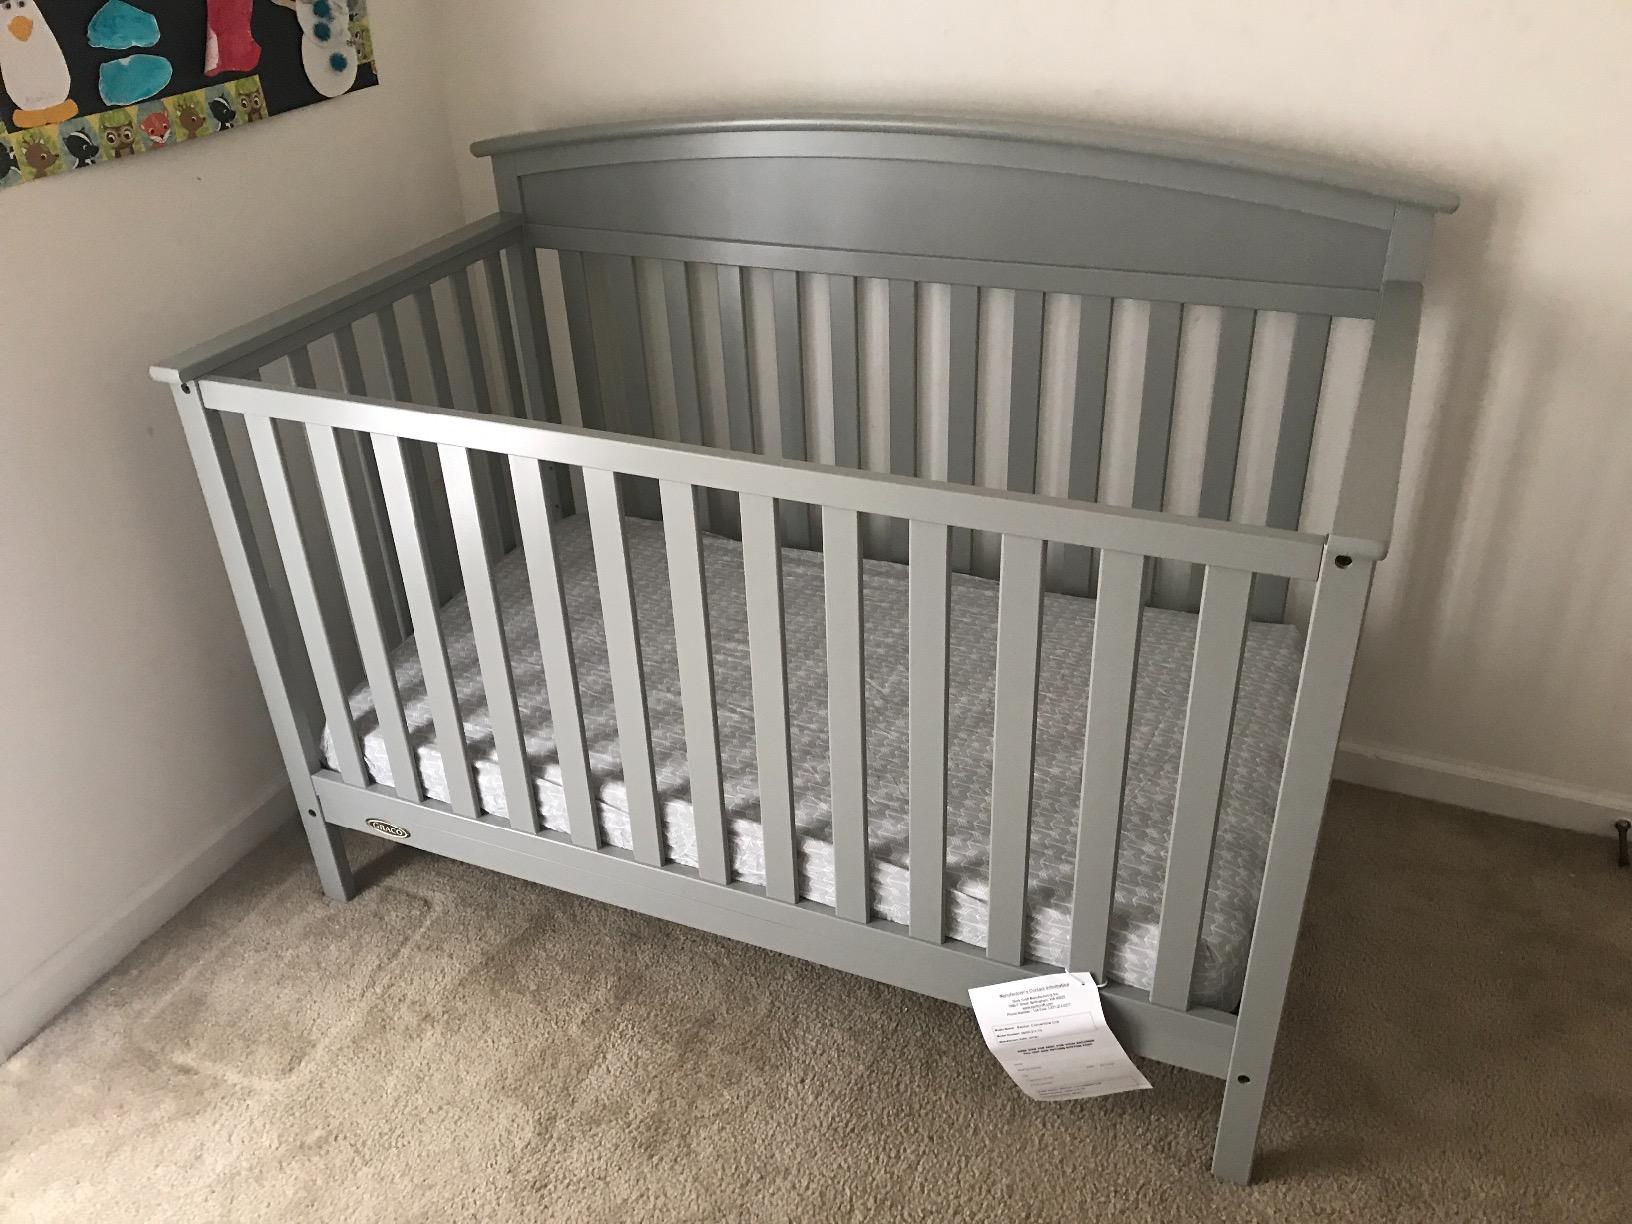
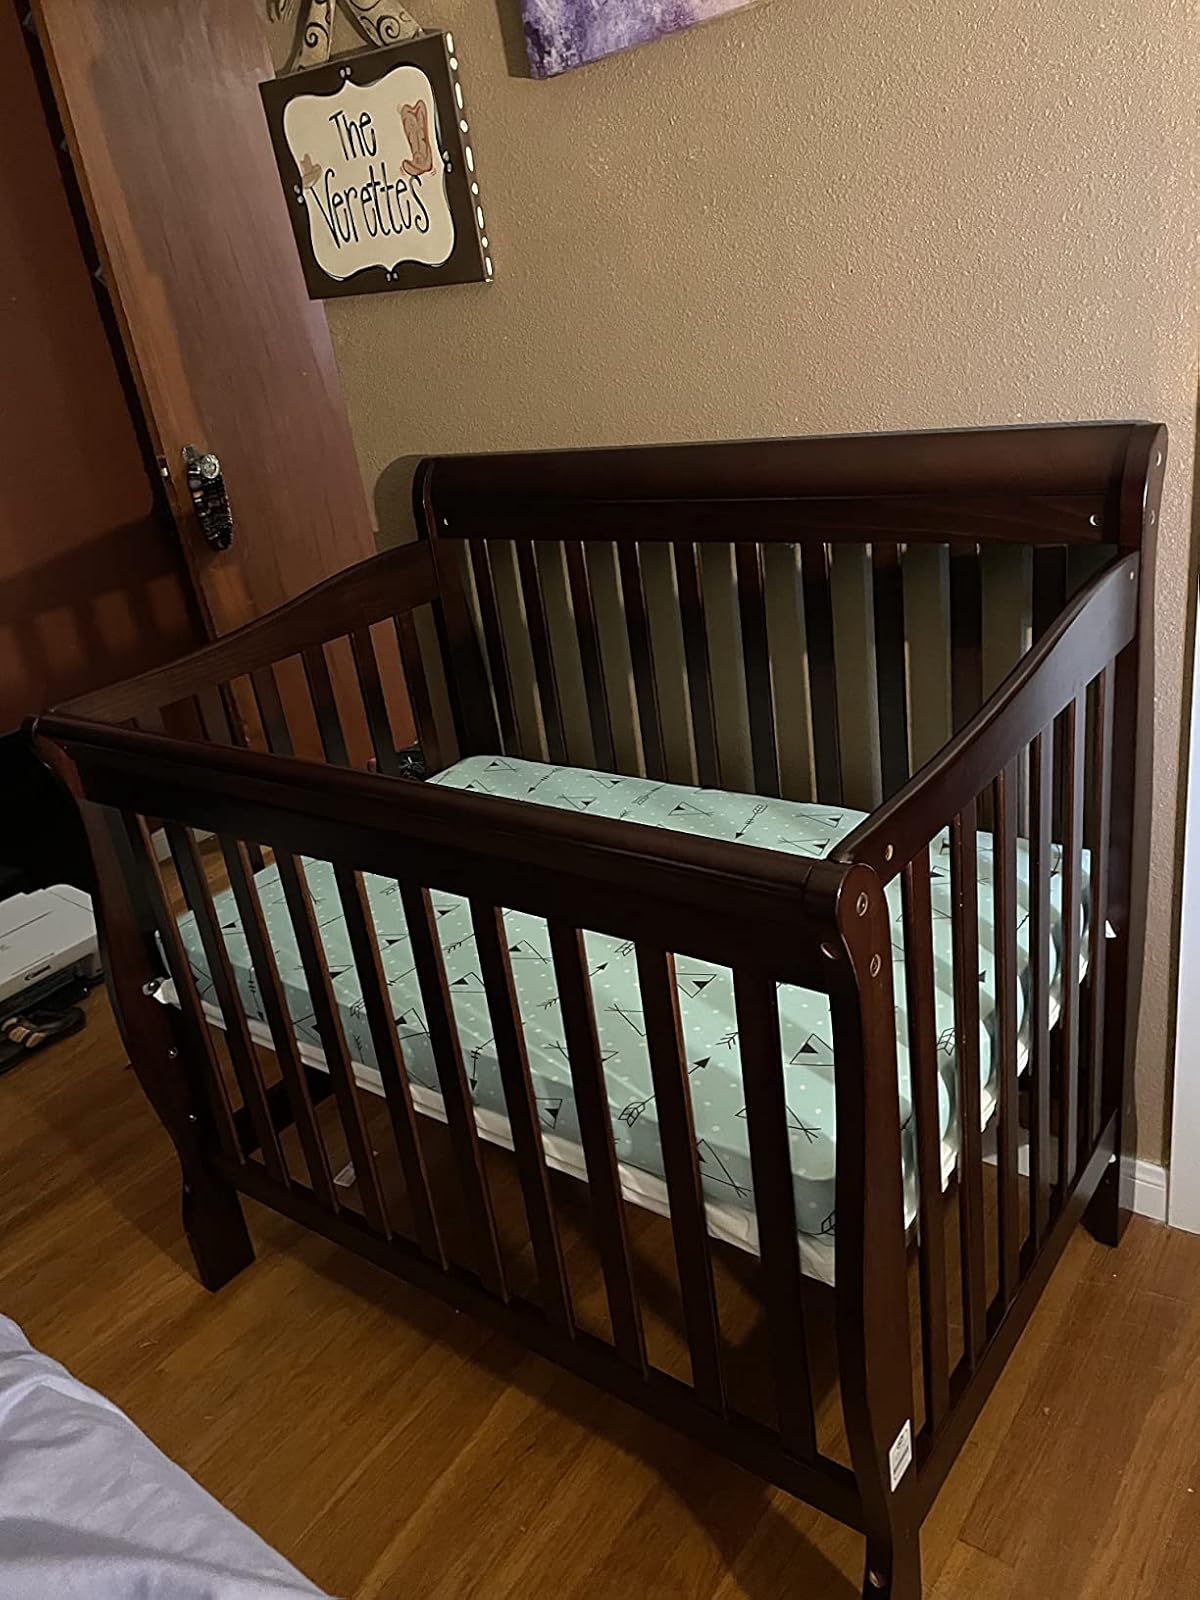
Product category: products_crib
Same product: no